Charles Halleck Student Center

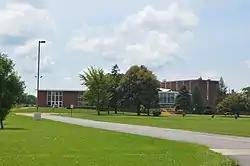
Charles Halleck Student Center, July 2016

Charles Halleck Student Center is a historic institutional building located on the campus of Saint Joseph's College in Marion Township, Jasper County, Indiana. The International Style building was built in 1962, and is a multi-story, diamond-shaped building constructed around central dining halls. It features a wide overhanging roof and concrete trim, stepped terraces, open floating staircases, and large expanses of glass. It was named for Charles Halleck (1900–1986), a long-time member of the United States House of Representatives.